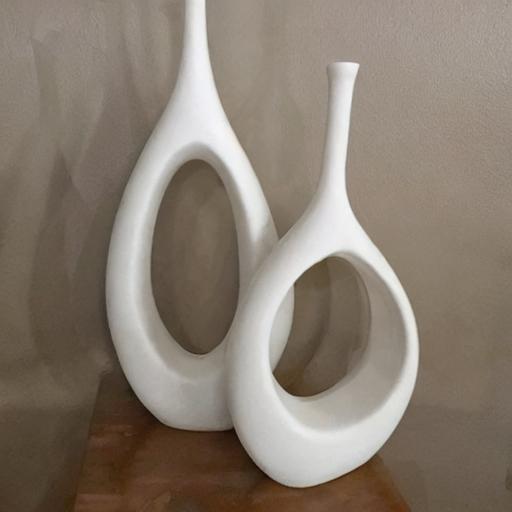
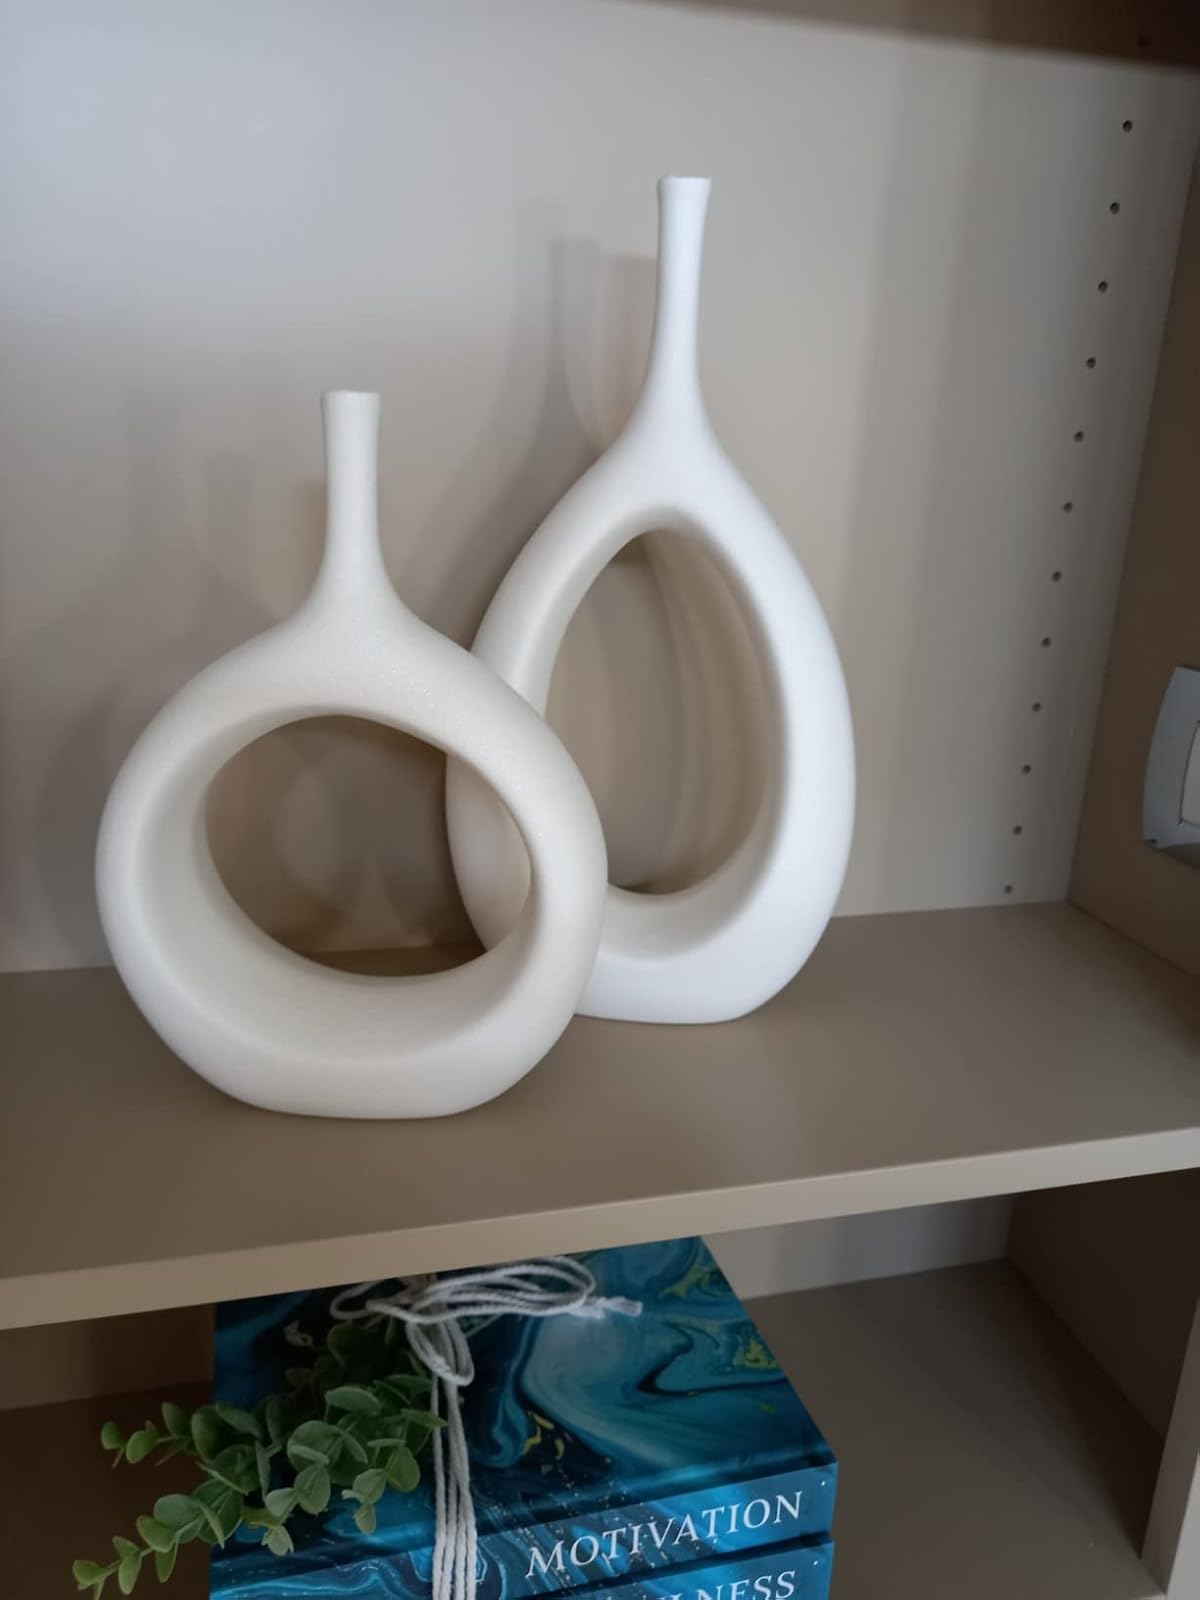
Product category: vase
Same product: no